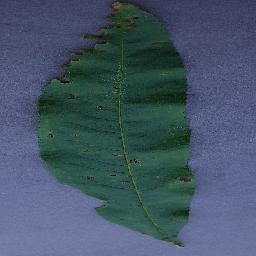
Label: Peach___Bacterial_spot